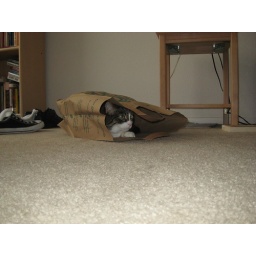
the cat is in the bag